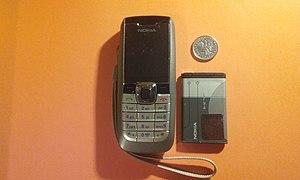
Le Nokia 2610 est un téléphone de l'entreprise Nokia. Il est monobloc.